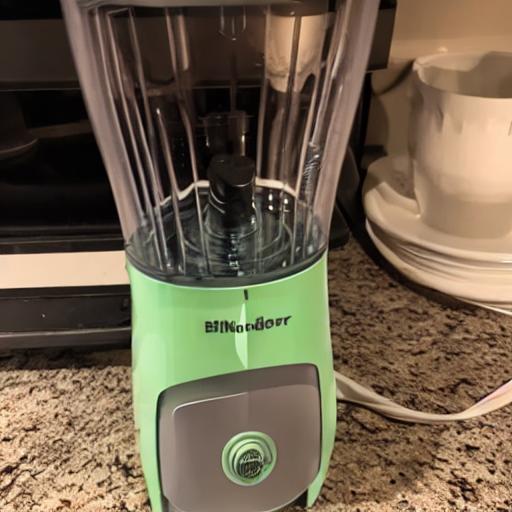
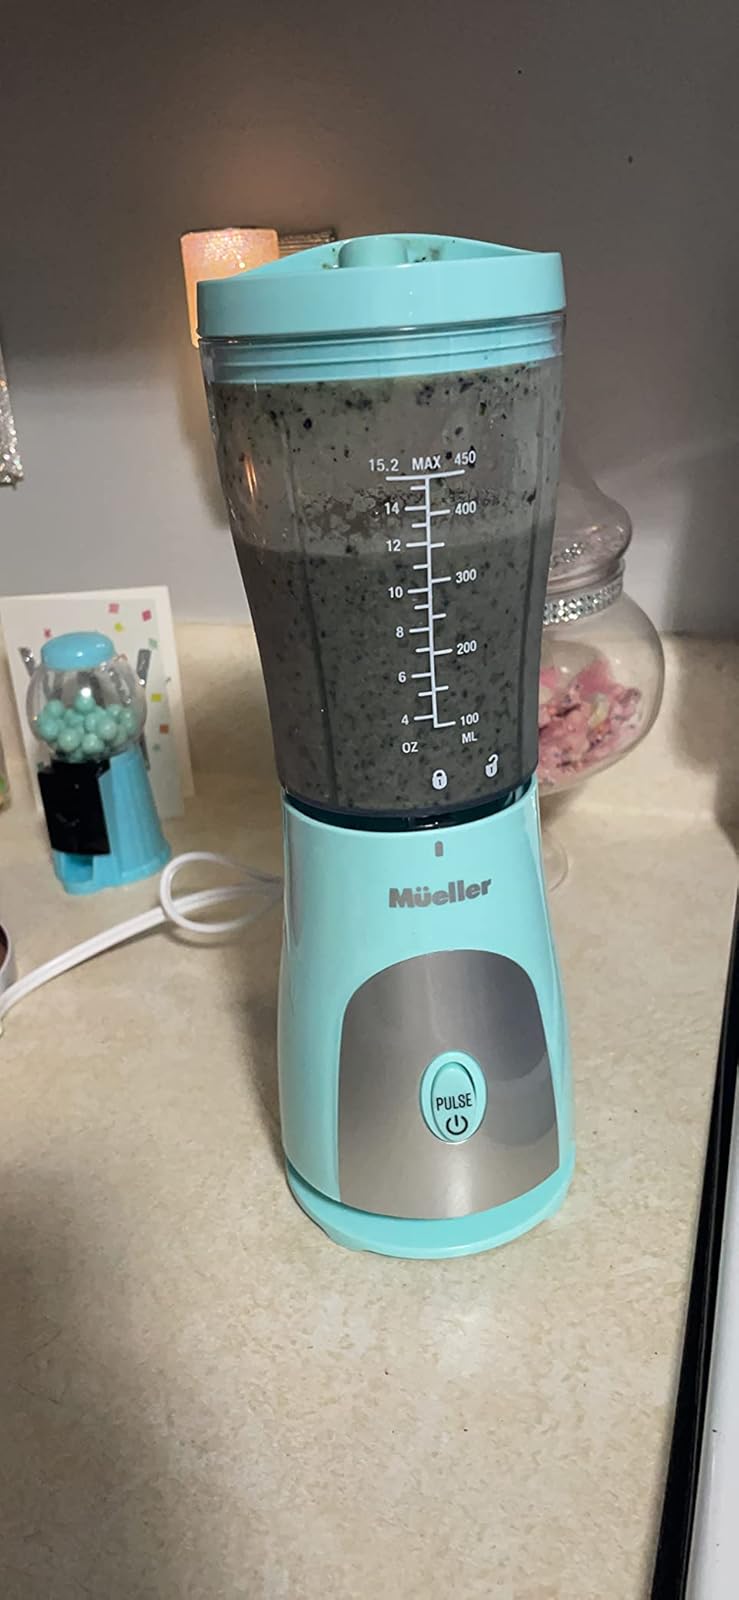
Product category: items_blender
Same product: no